Frédéric Keiff

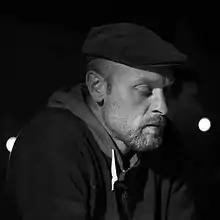
Frédéric Keiff in 2014

Frédéric Keiff (born 1973) is a French architect and artist. He lives and works in Strasbourg, France.